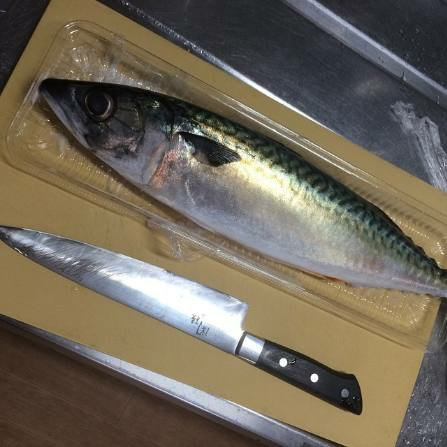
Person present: No